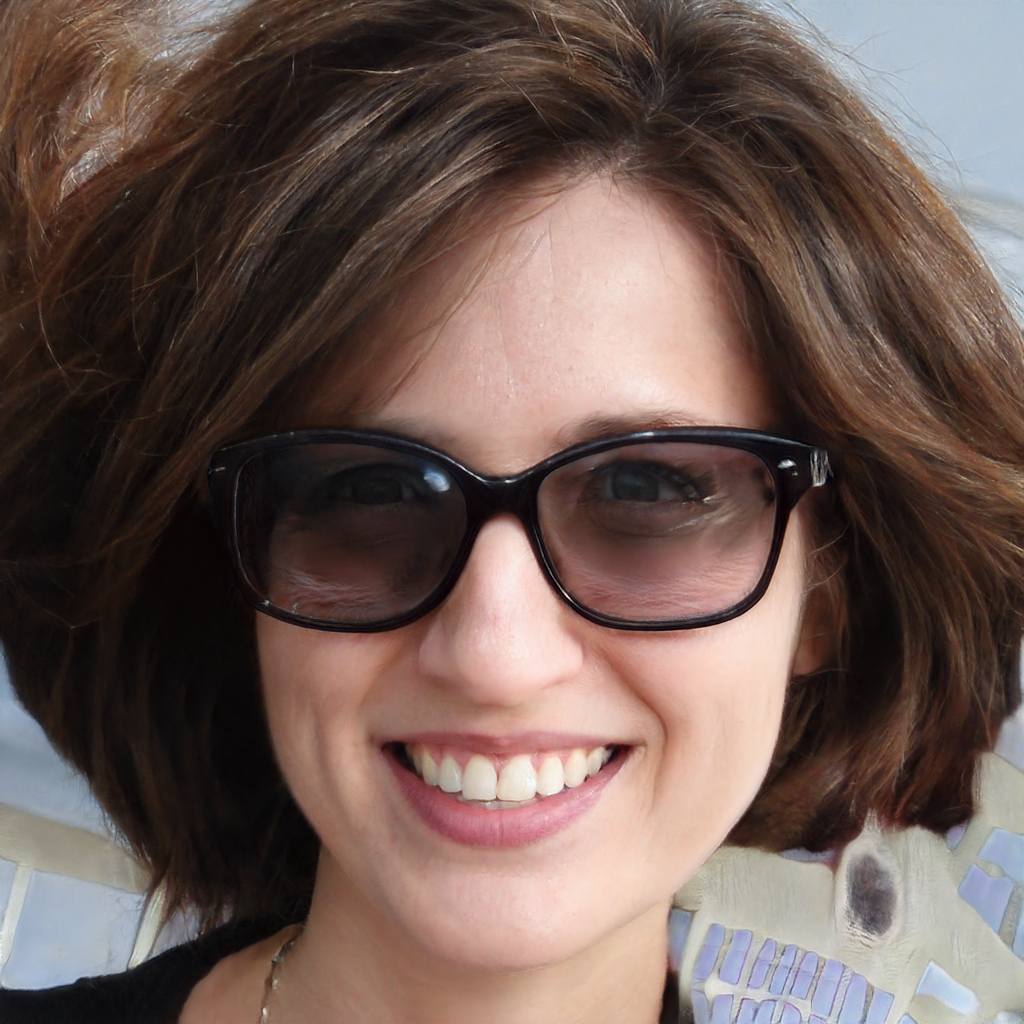
Gender: Female